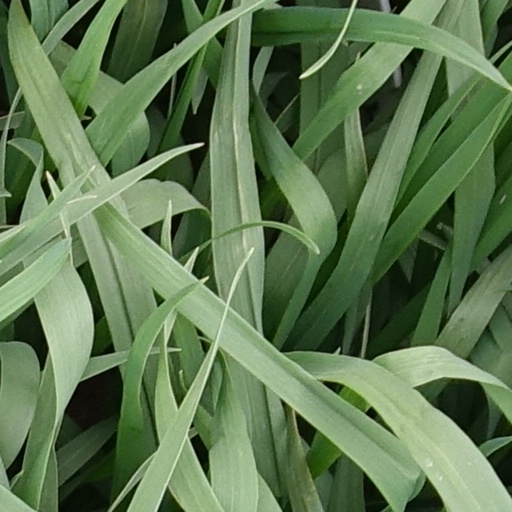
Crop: wheat